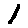
Label: 1